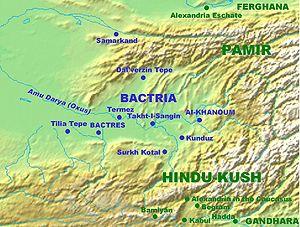
"La Bactriane ou Bactrie est une région à cheval sur les États actuels d'Afghanistan, du Tadjikistan, et de l'Ouzbékistan, située entre les montagnes de l'Hindou Kouch et le fleuve Amou-Daria. C'est un État fondé autour de la cité de Bactres qui a été sa capitale administrative et centre du pouvoir, d'où elle tire aussi son appellation de la ""Bactriane"", en particulier à l'époque du royaume gréco-bactrien et des royaumes indo-grecs.